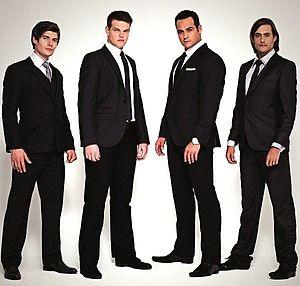
Romanz est un quatuor de musique vocale sud-africain formé en 2008 et dissout en 2014. Il était composé de Louis Loock, André Venter, Adam Barnard et Botha Burgerd. Il chantait principalement en afrikaans et en anglais, des airs d'opéra et de la pop.